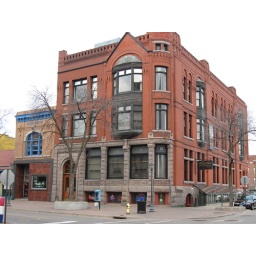
This is a closer picture of this building than the picture with the red carpet in it...